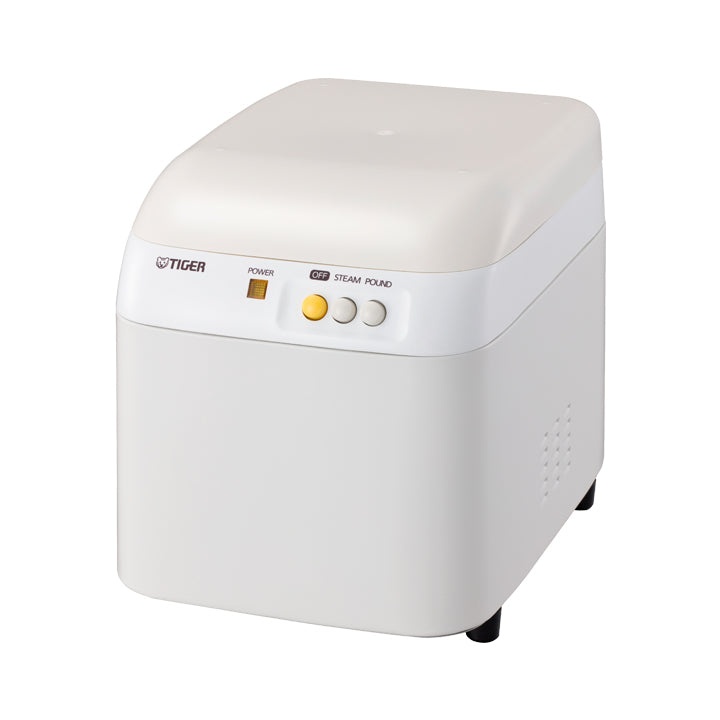
Electric Mochi Makers SMJ-B18U
Brand: Tiger
This electric Tiger mochi (rice cake) maker will conveniently make fresh mochi for you at home. Its simple control panel is easy to operate, so you can create mochi from rice hassel-free. Make a new addition to your table and enjoy delicious rice cook without the manual work. Details: 10 Cups Capacity (Sweet Rice) Dimple non-stick inner container Cookbook included Dimensions (in): W9.8 x D13.9 x H11.2 Dimensions (cm): W25 x D35.3 x H28.5 Color: Milky White (WL) Included Accessories: 2 Impellers (Short-for Mochi, Long-for Miso), Rod, Steam Plate, and Measuring cup. Made in Japan
Category: Home & Garden > Kitchen & Dining > Kitchen Appliances > Mochi Makers